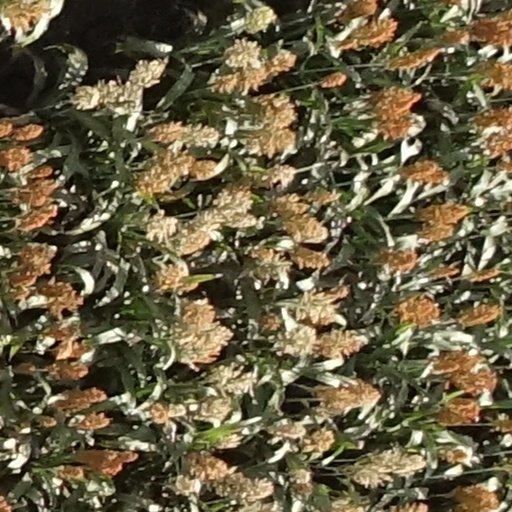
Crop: sorghum